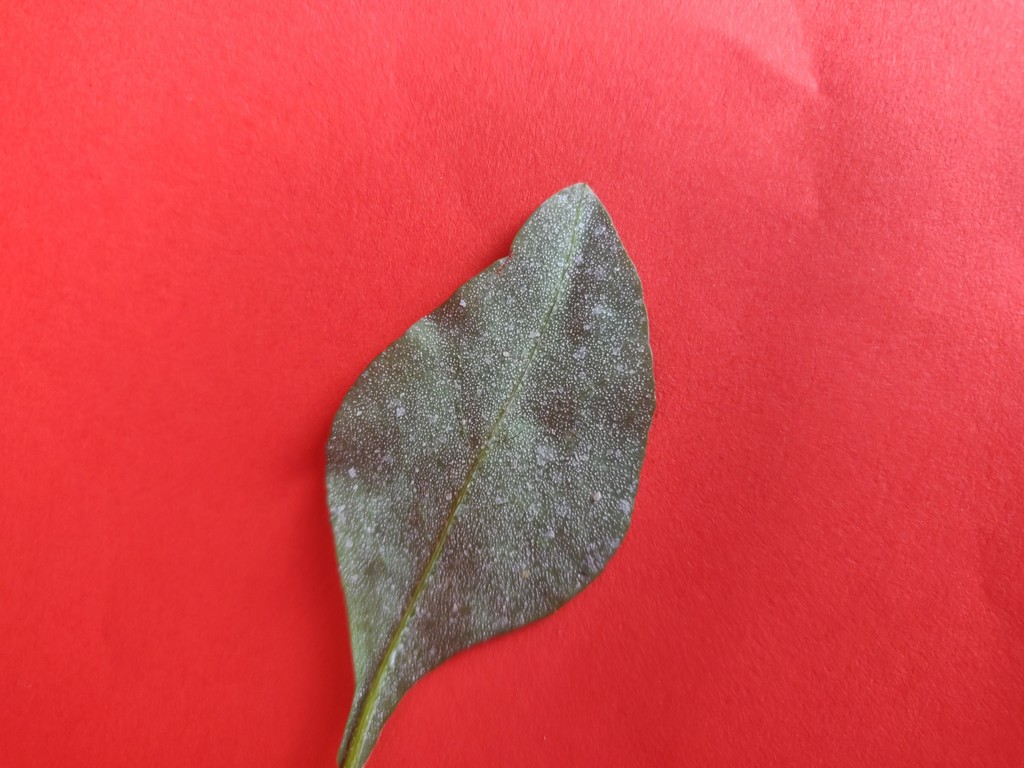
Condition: Unhealthy
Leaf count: single
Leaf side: back